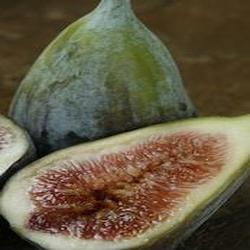
Label: Fig